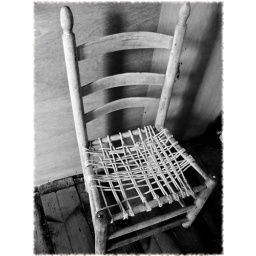
I found this beautiful chair at an old house in Penniac, NB Canada